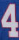
Number: 4